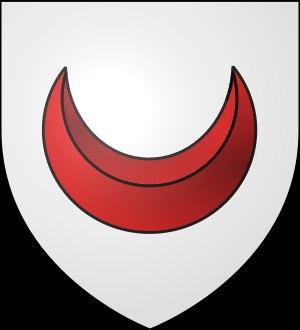
Olivier de Mauny Iᵉʳ du nom, seigneur de Lesnen, né vers 1320 et mort après 1405, est un chevalier qui participa à de nombreuses batailles auprès de Bertrand Du Guesclin, son cousin.